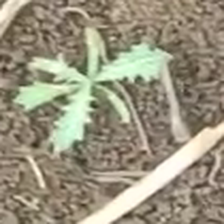
Weed species: Bilayat_(Mexicana_Argemone)